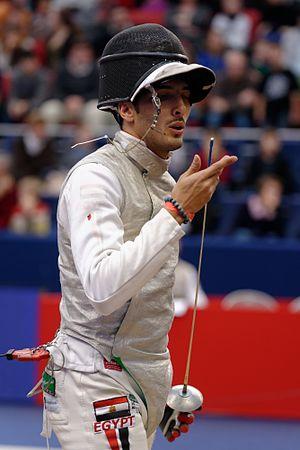
L'Égyptien Alaaeldin_Abouelkassem pendant la compétition par équipes du Challenge international de Paris (Coupe du monde de fleuret hommes).